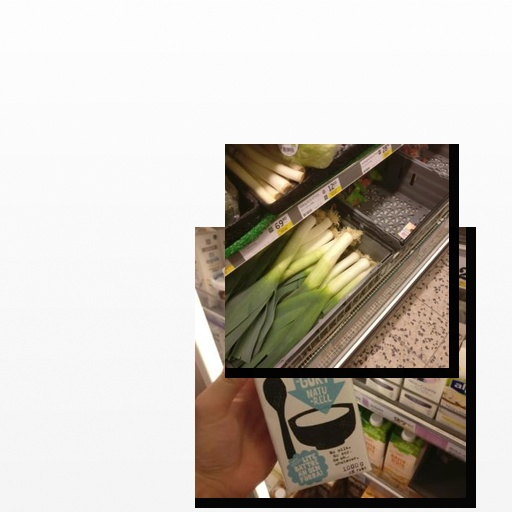
Food items: leek, oat_yogurt